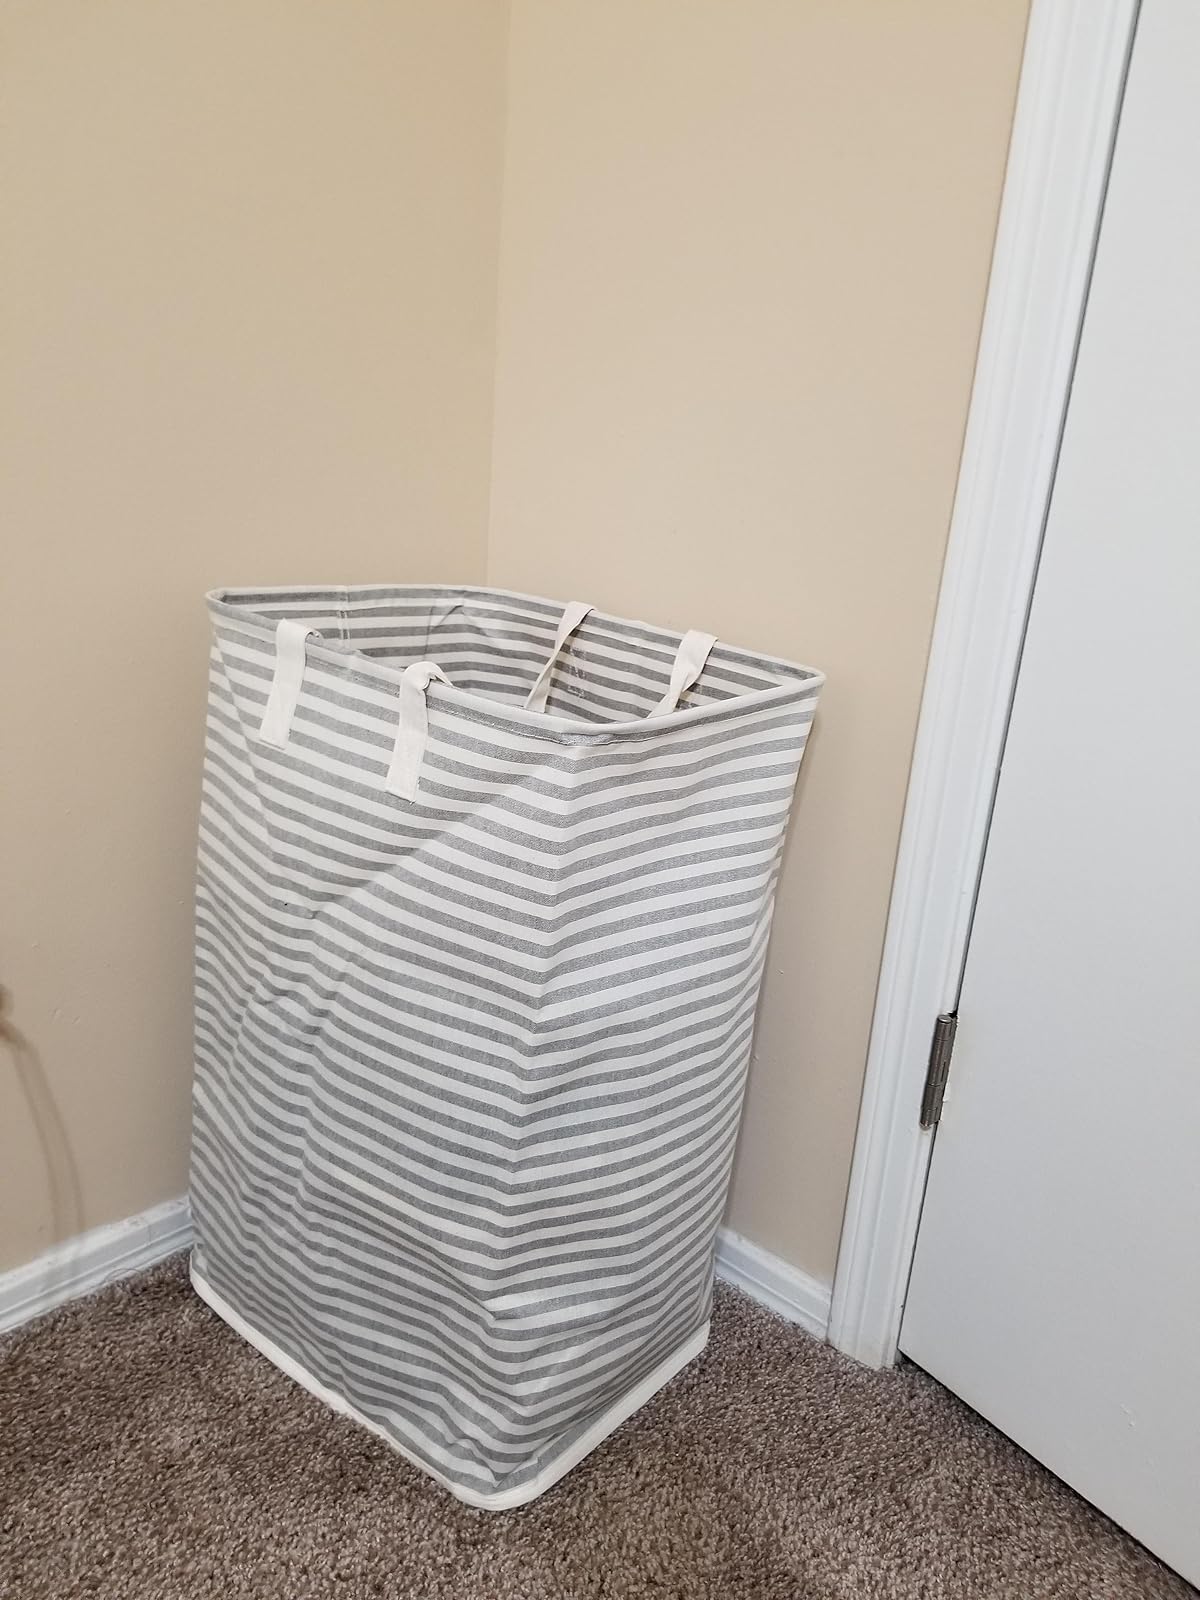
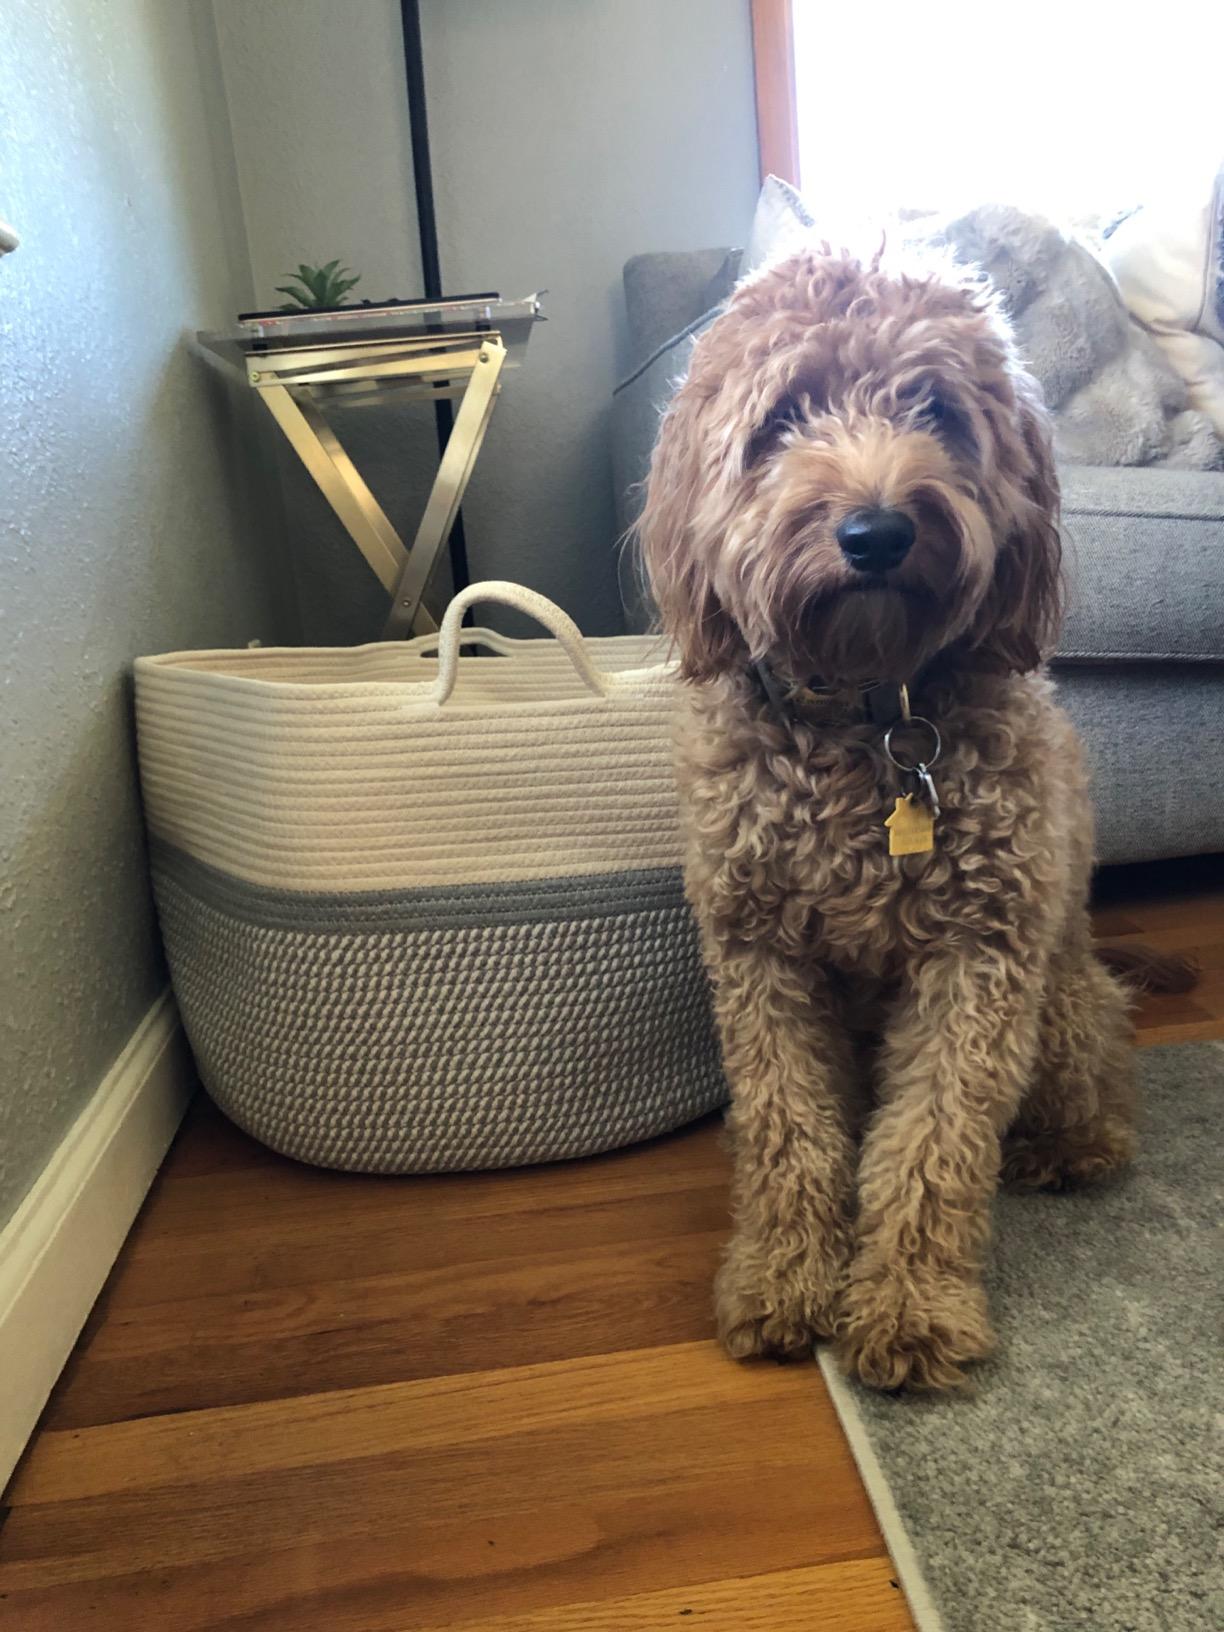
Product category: items_hamper
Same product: no